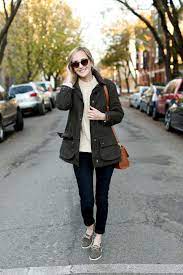
Label: Boat